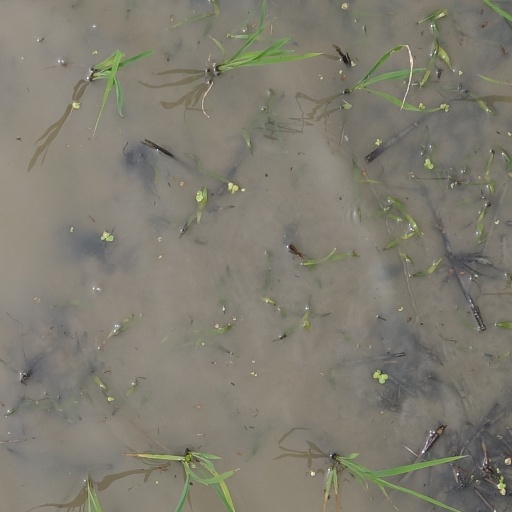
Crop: rice